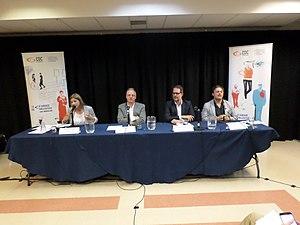
Rosemont—La Petite-Patrie est une circonscription électorale fédérale sur l'île de Montréal, au Québec.